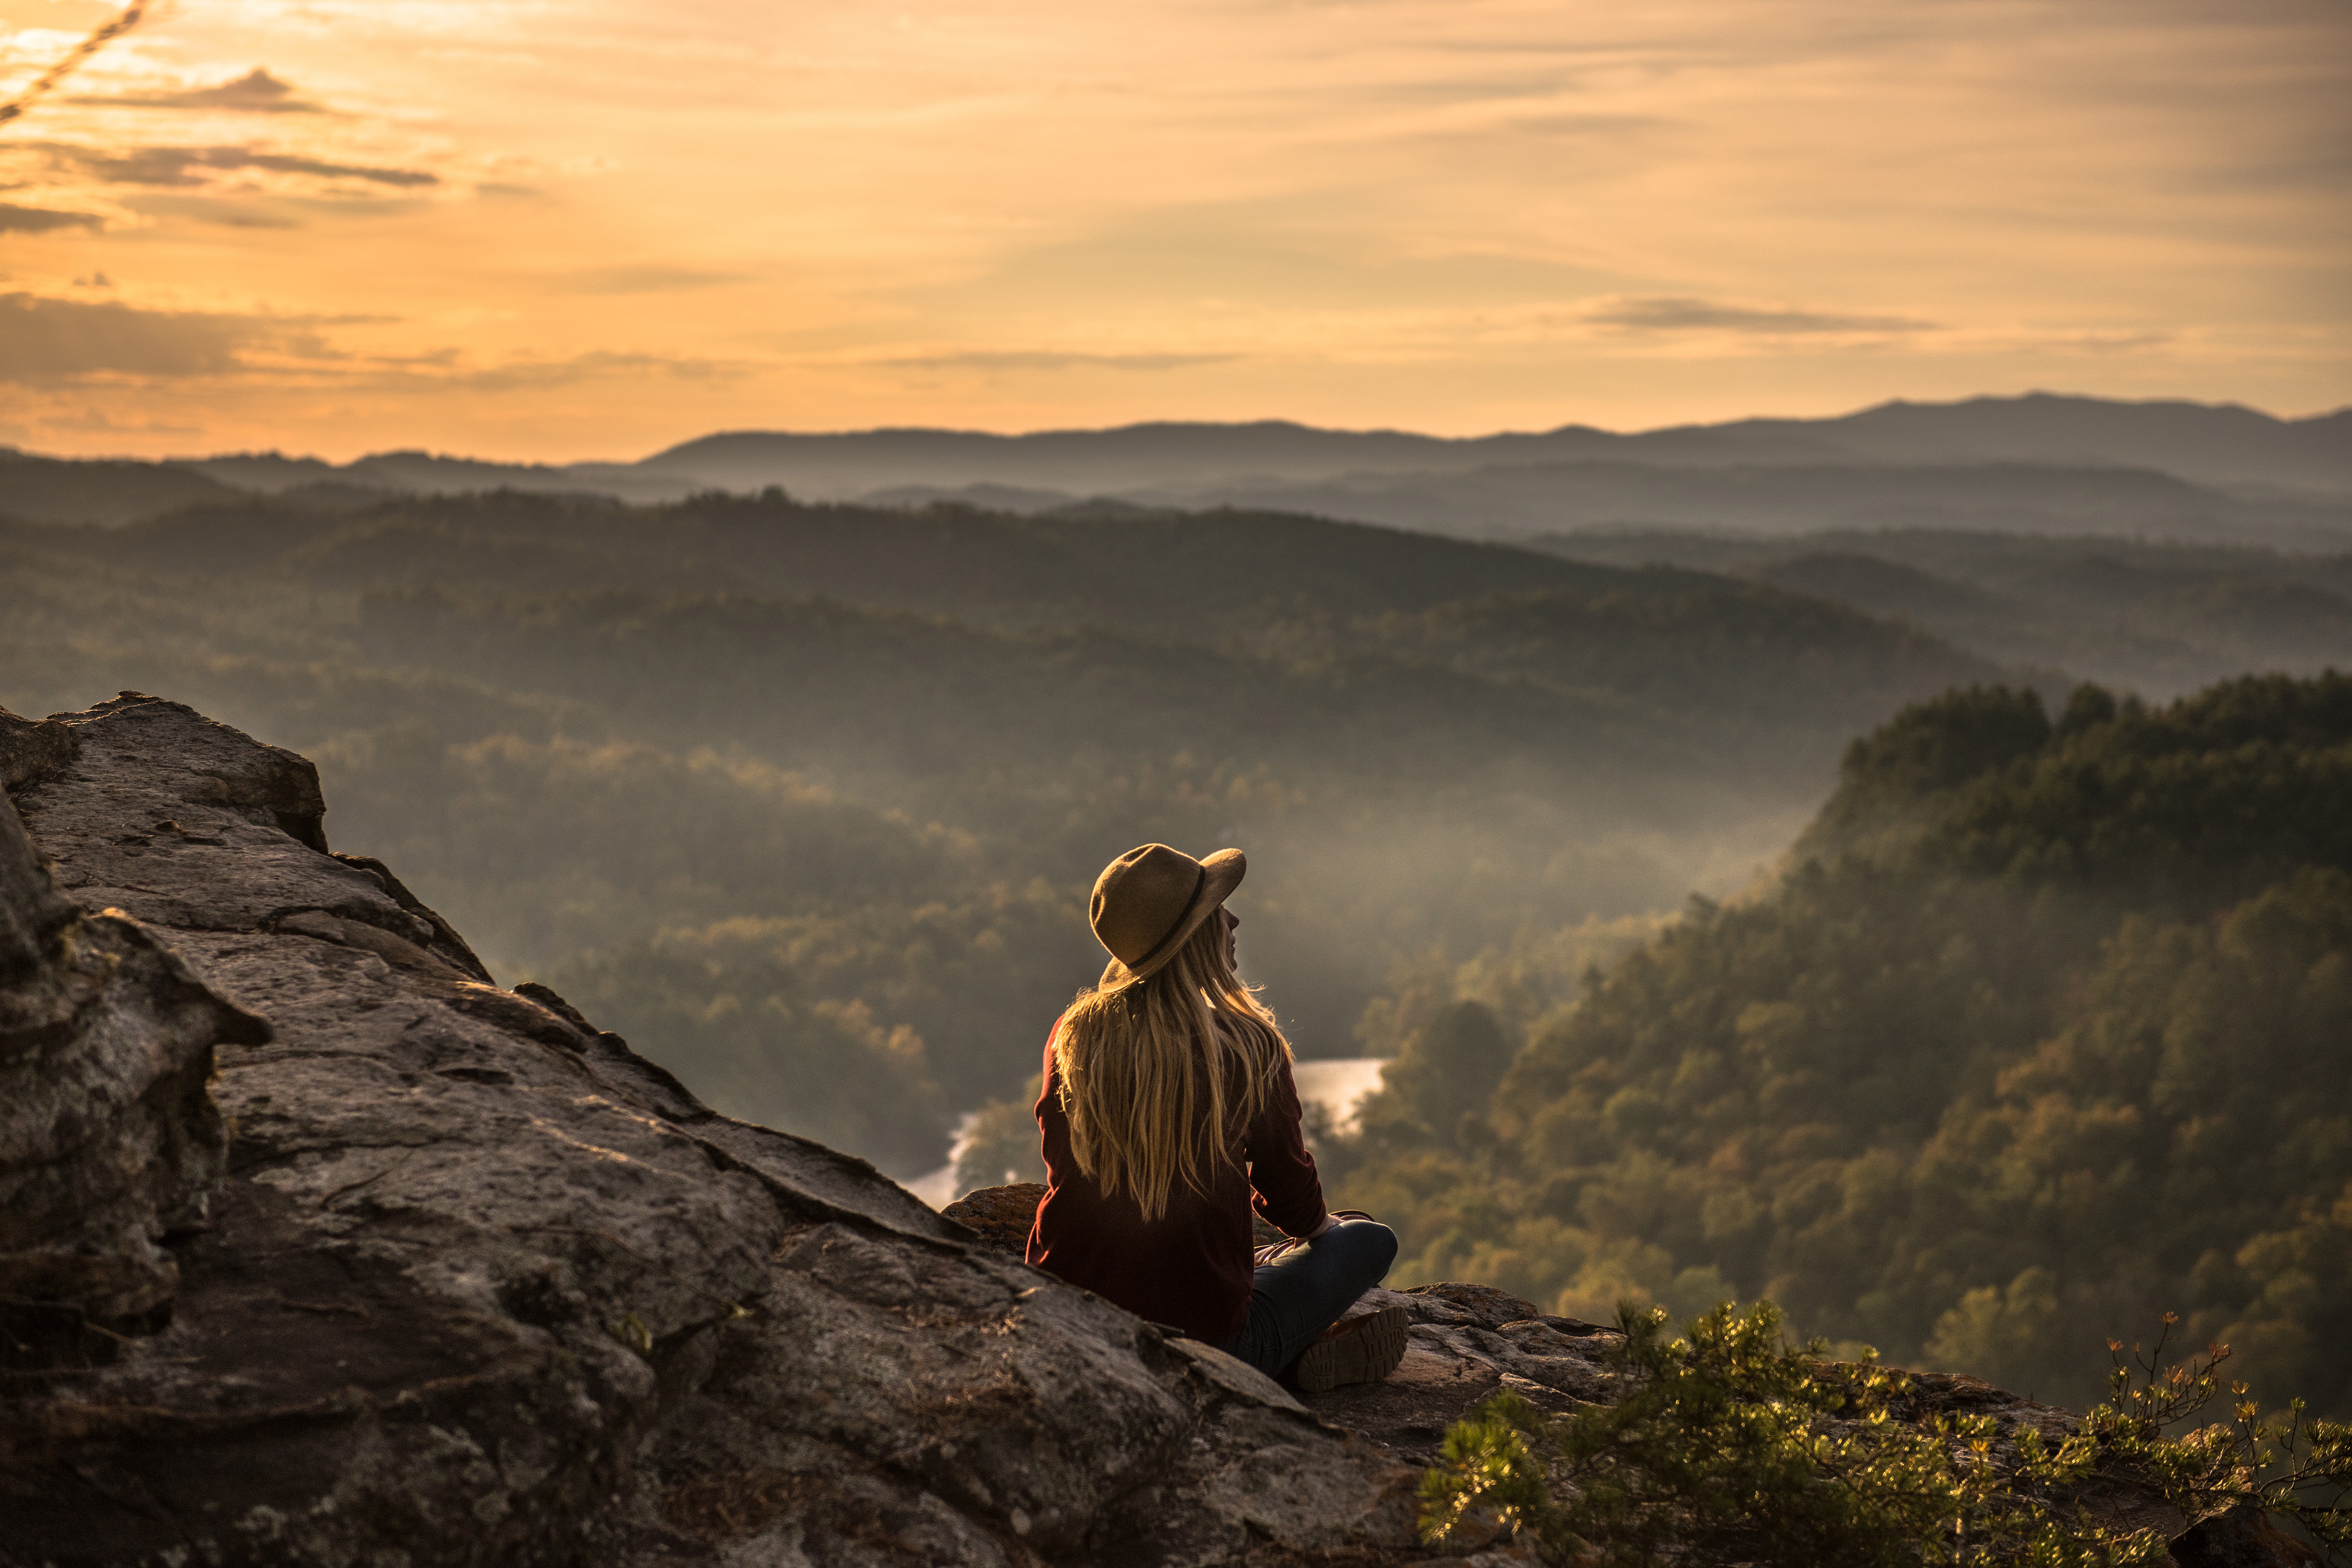
People in nature, nature, sky, mountainous landforms, atmospheric phenomenon, mountain, morning, cloud, hill, sunlight, rock, photography, sunrise, sitting, atmosphere, landscape, tree, terrain, stock photography, horizon, ridge, mountain range, fell, sunset, mist, summit